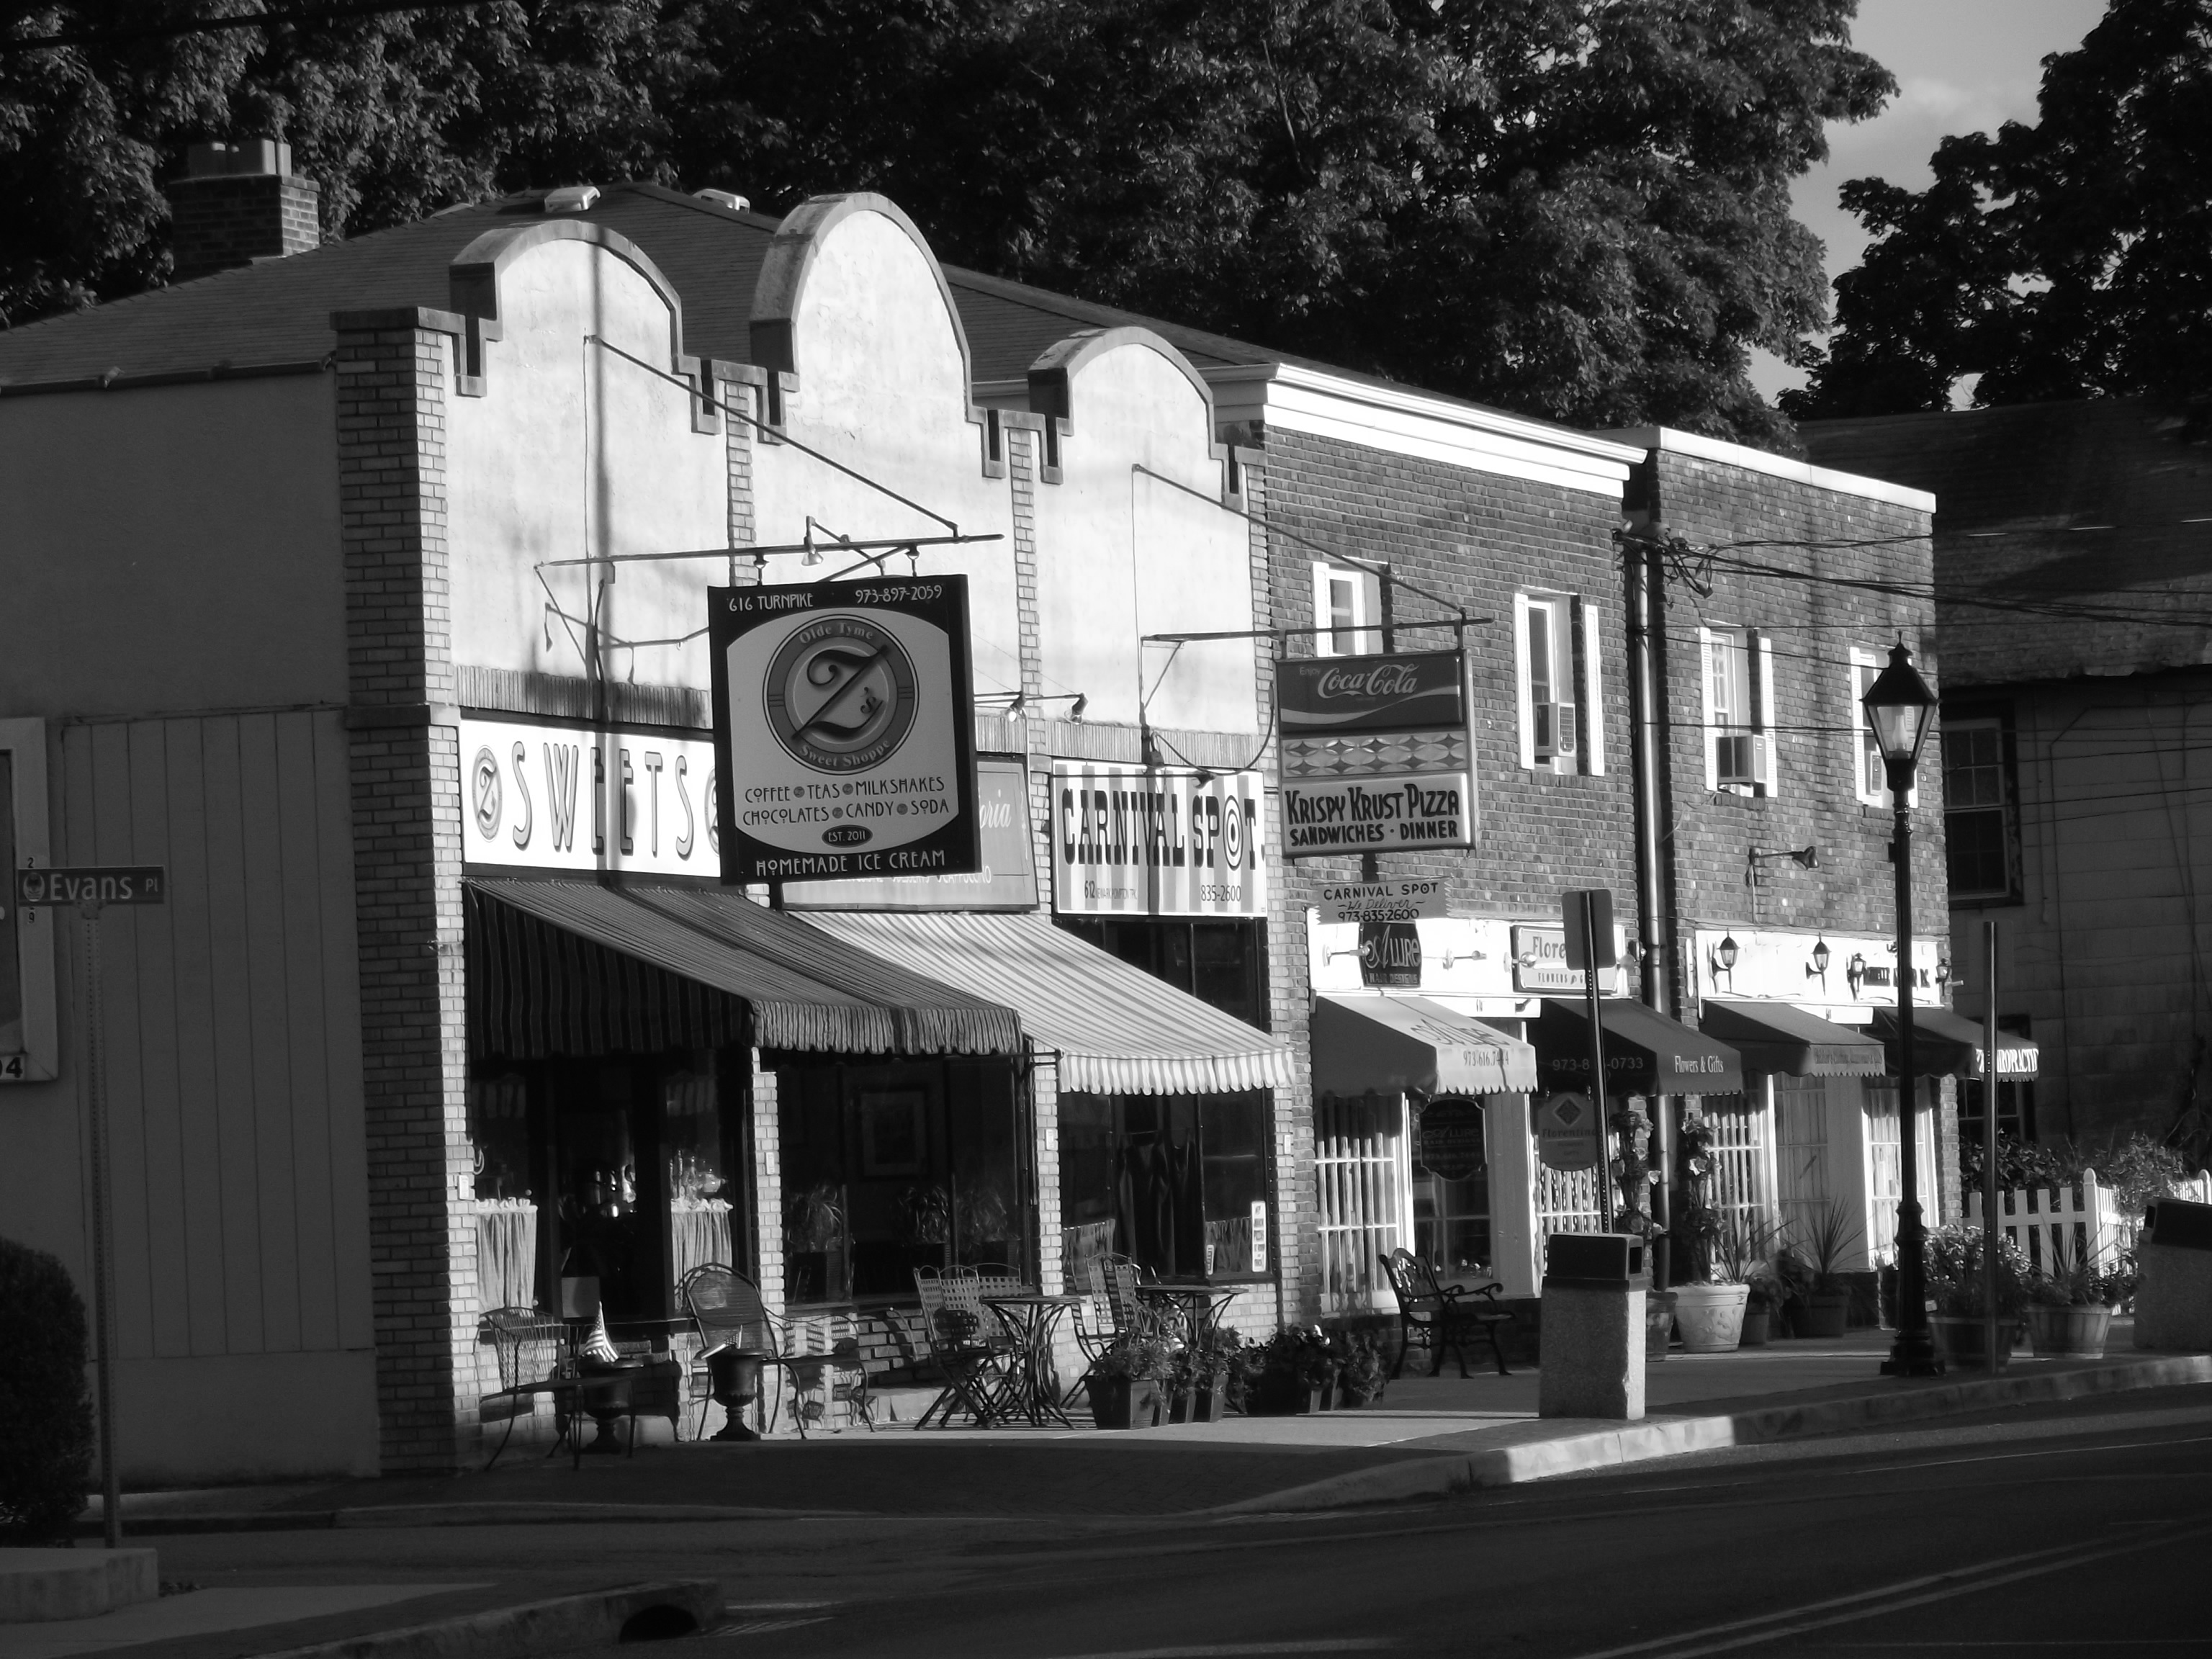
black and white, architecture, road, white, street, house, town, city, downtown, facade, black, monochrome, lighting, history, neighbourhood, urban area, monochrome photography, residential area, human settlement